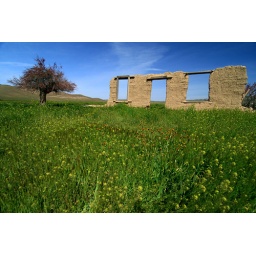
taken along highway 33, near carrizo plain. only one wall of this structure remains, the others have fallen